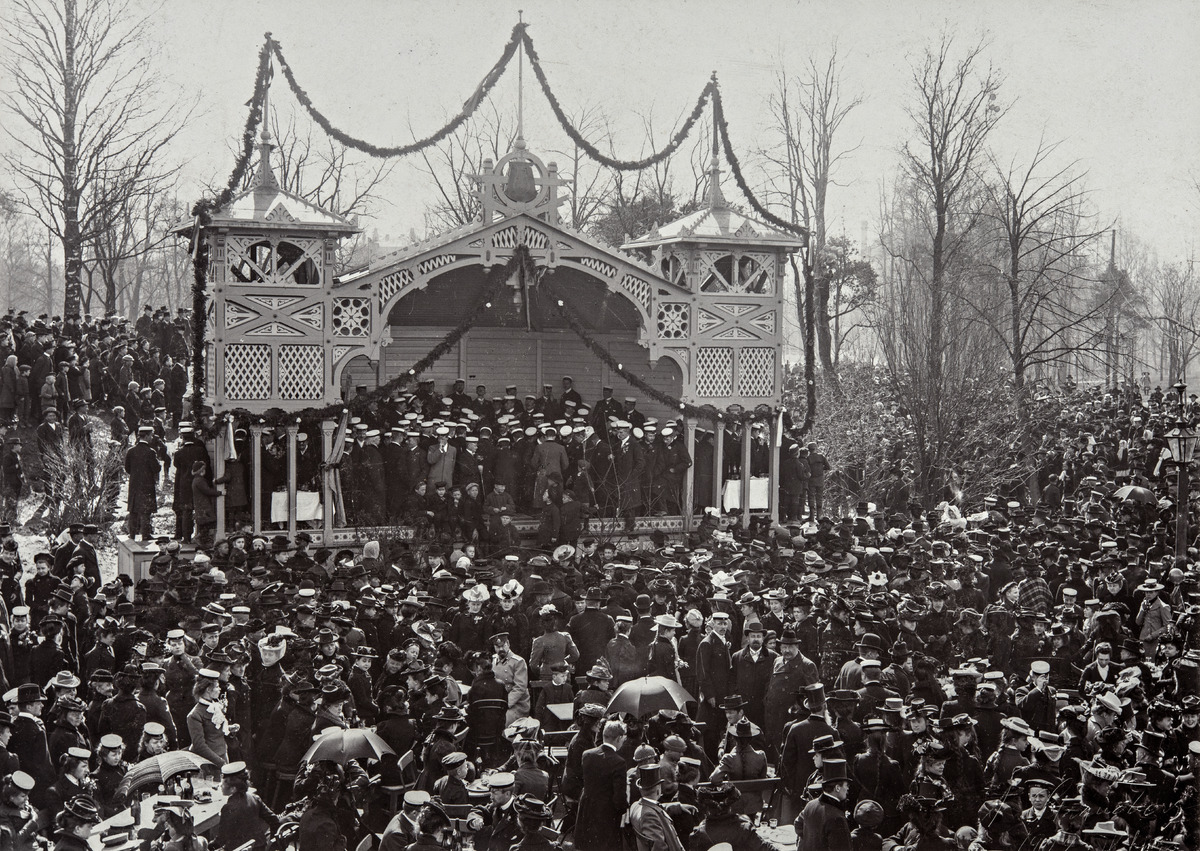
Vapunviettoa Kaisaniemen puistossa, ylioppilaiden kuoro ravintolan soittolavalla
sisällön kuvaus: Vapunviettoa Kaisaniemen puistossa, ylioppilaiden kuoro ravintolan soittolavalla. mustavalkoinen
Kuvaaja: Strandberg, A., valokuvaaja
Ajankohta: kuvausaika 01.05.1909
Paikka: Suomi, Uusimaa, Helsinki, Kluuvi Helsinki, Kaisaniemi
Aiheet: Puistot, esiintymislavat, yleisö, vappu, ylioppilaat, kuorot, juhlat, kevät